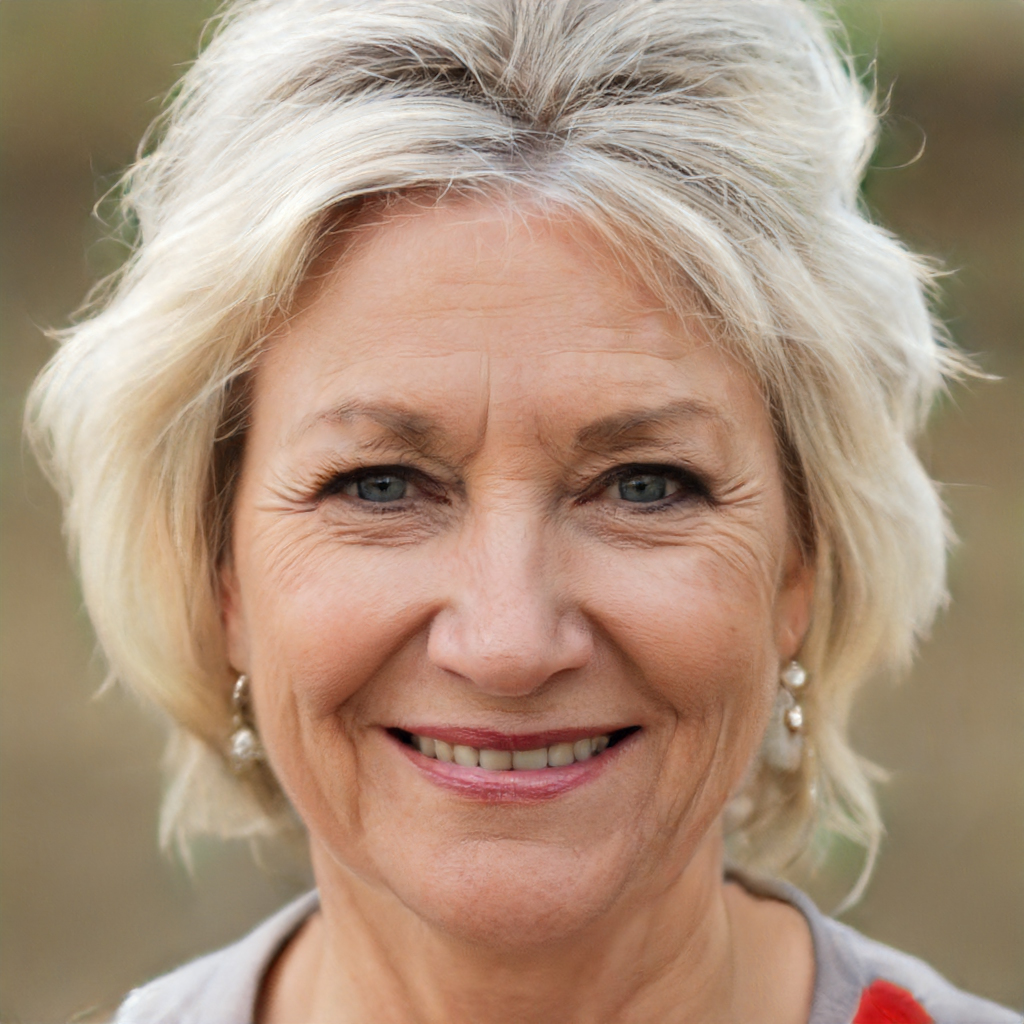
Portrait style: Real Portrait